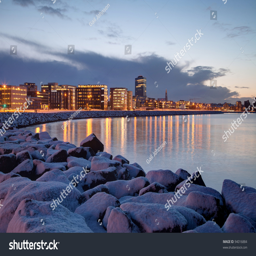
a city as the sunset sets on a winter 's day